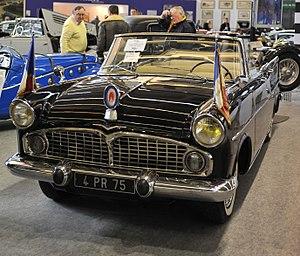
La Simca Vedette est une série de véhicules construits et commercialisés dans de multiples déclinaisons par le constructeur français Simca entre 1954 et 1961. Elle est la dernière voiture française de grande série à être équipée d’un moteur V8.
La liste des véhicules officiels du président de la République française énumère les véhicules officiels utilisés par les chefs d'État français.